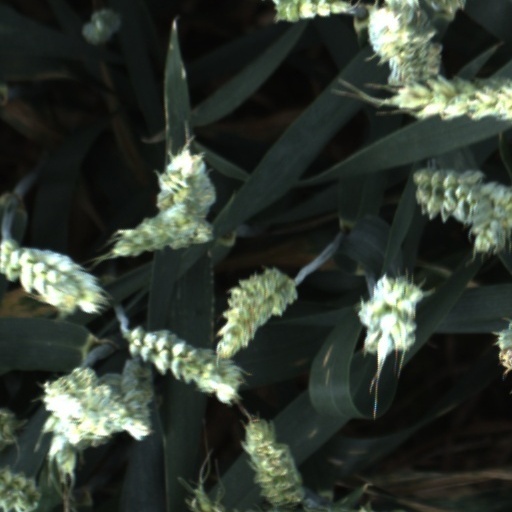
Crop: wheat